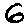
Label: 6